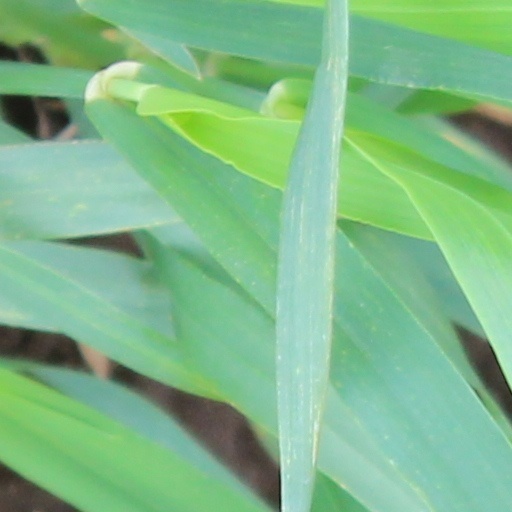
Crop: wheat